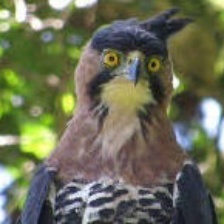
Species: ORNATE HAWK EAGLE
Scientific name: SPIZAETUS ORNATUS